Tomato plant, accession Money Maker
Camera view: bottom (45 deg); turntable rotation: 270 degrees
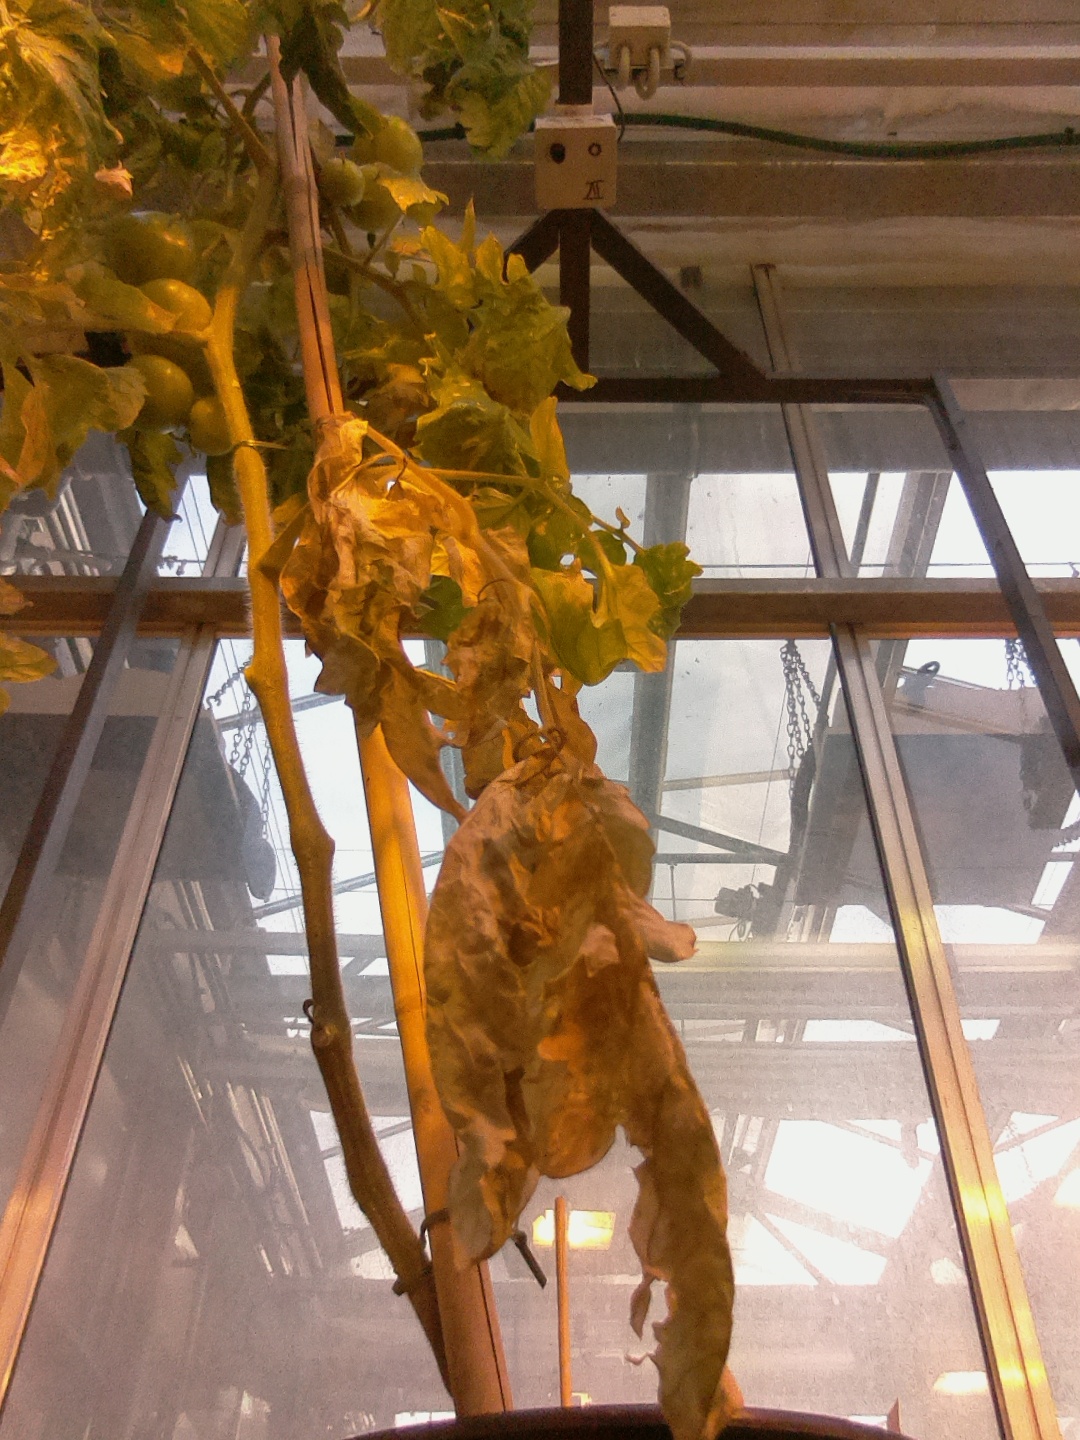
BBCH growth stage 79: 90% -100% of final fruit size